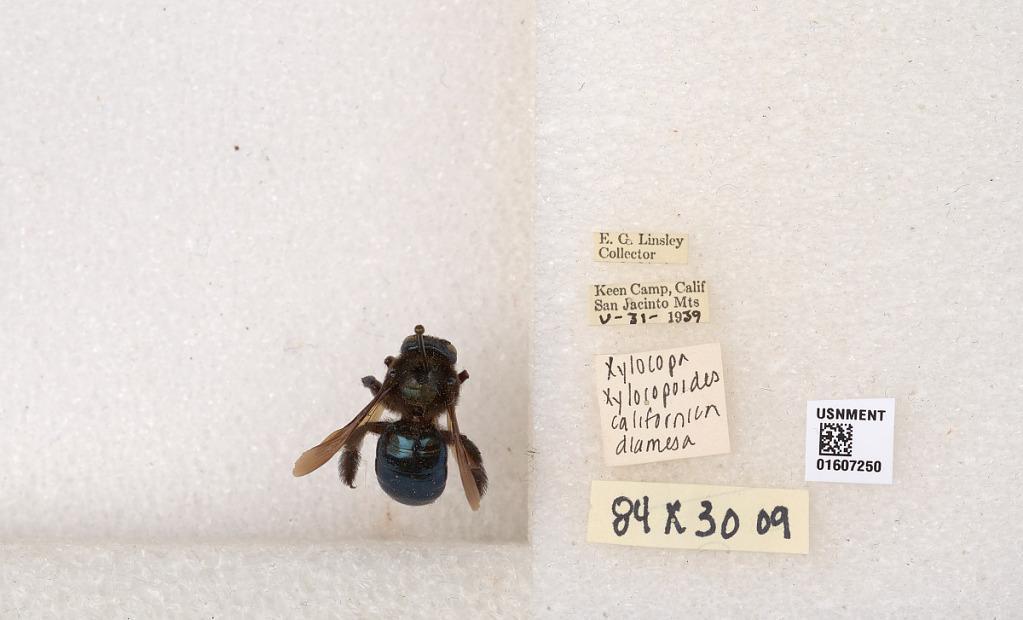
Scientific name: Xylocopa (Xylocopoides) californica diamesa Hurd
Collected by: E. Linsley
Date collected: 1939-5-31
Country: United States
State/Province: California
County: Riverside
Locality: Keen Camp, San Jacinto Mts
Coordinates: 33.687, -116.704